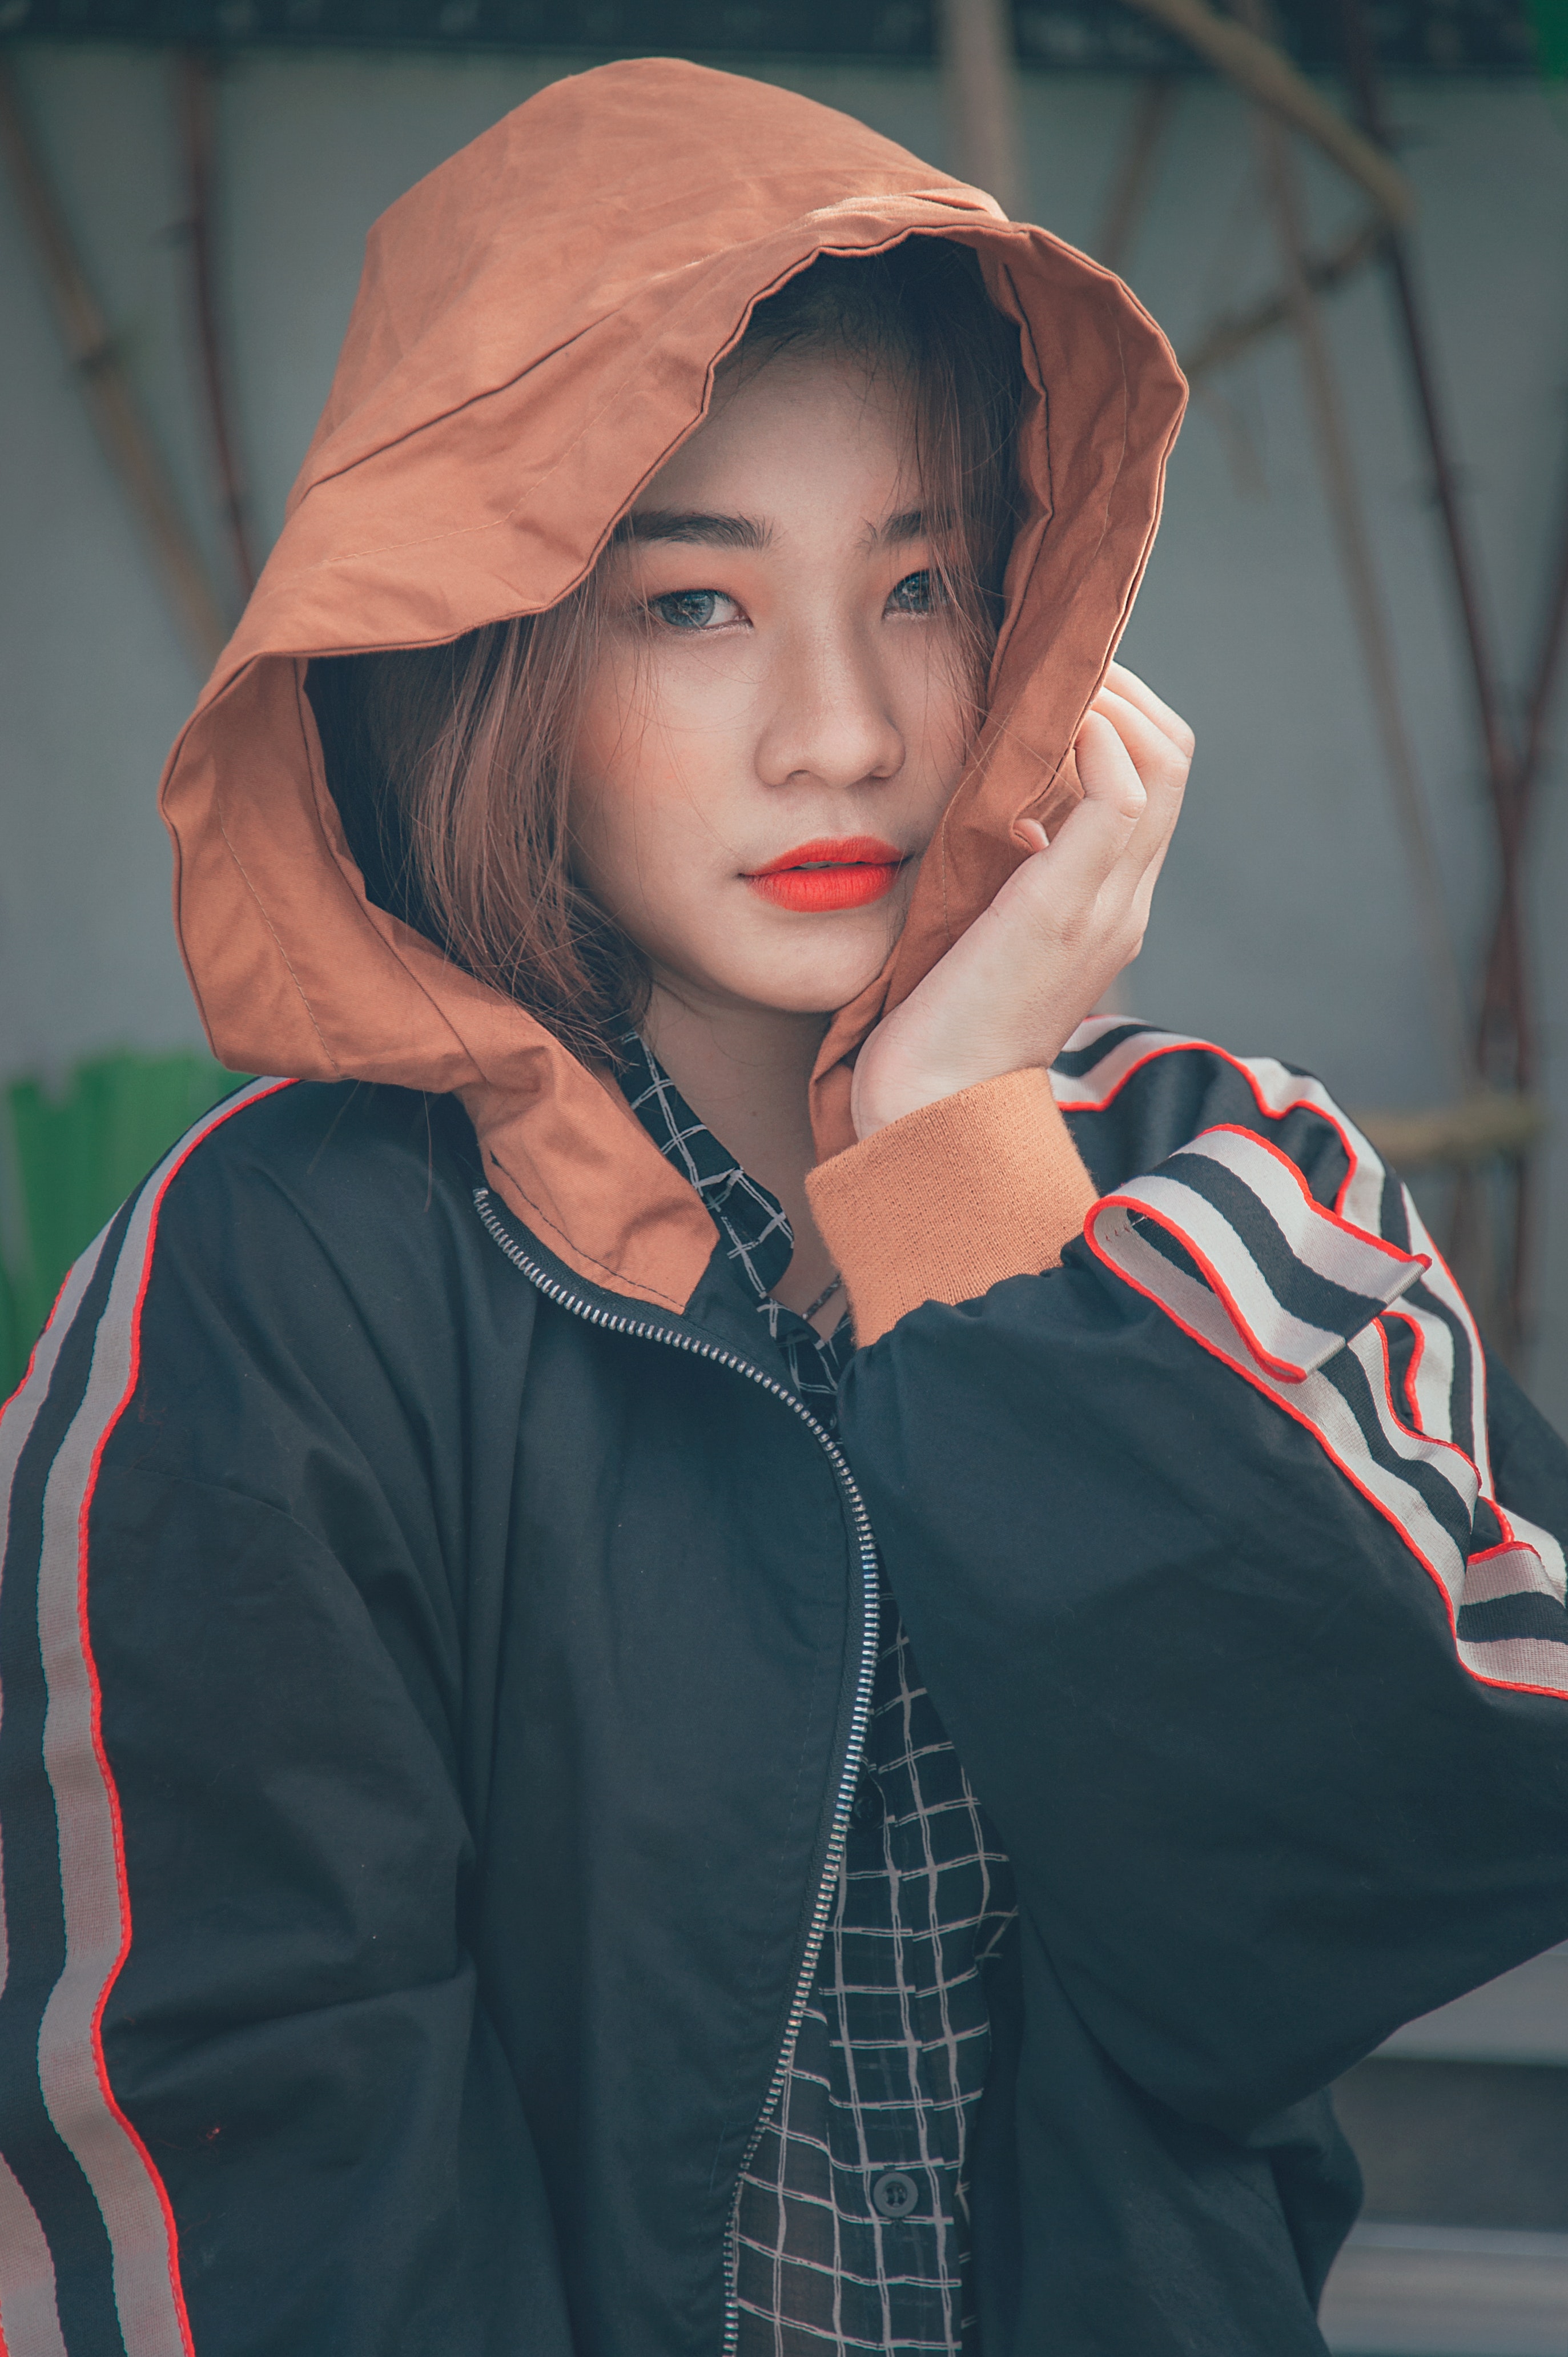
face, red, beauty, lip, head, skin, fashion, eye, outerwear, model, cool, photography, photo shoot, headgear, brown hair, portrait photography, hoodie, smile, long hair, jacket, hat, fashion accessory, jeans, style